Answer in natural language. Considering the relative positions, where is brown colour rectangular table (highlighted by a red box) with respect to glass metal tv stand (highlighted by a green box)? Choose between the following options: right or left
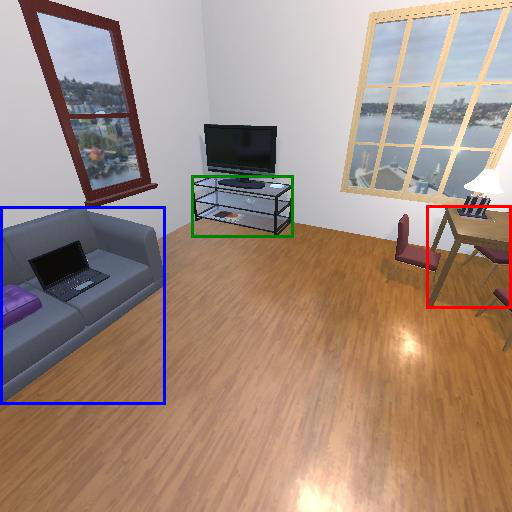
<answer>right</answer>